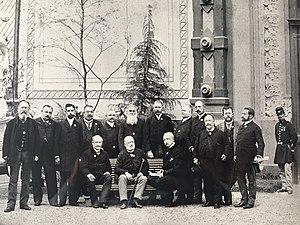
Charles-Adolphe Fortier-Beaulieu au centre. A sa droite Félix Faure et autour de lui les personnalités politiques de l'assemblée nationale ou du gouvernement présentes à l'exposition universelle de 1889
Charles-Adolphe Fortier-Beaulieu, né le 16 mai 1831 à Bercy et mort le 20 octobre 1895 à Paris, est un industriel et homme politique, à la tête du premier syndicat des cuirs et peaux français pendant plus de 20 ans.